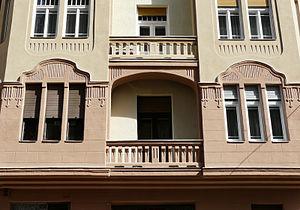
Országút est un quartier de Budapest situé dans le 2ᵉ arrondissement de Budapest en contrebas de Vár, au nord de Széll Kálmán tér.